Mario Pelchat

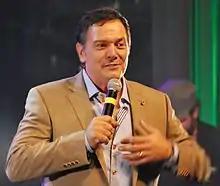
Mario Pelchat in 2014

Mario Pelchat (born 1 February 1964) is a Canadian Francophone singer from Quebec. He received the Felix Award in 1990 and 1992.